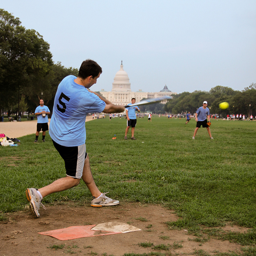
people playing baseball on the capitol mall lawn
A man is batting at a baseball game.
Man in blue jersey swinging at a bat at a yellow ball.
A man swinging a baseball bat on a field.
Baseball team playing in park near capitol building.